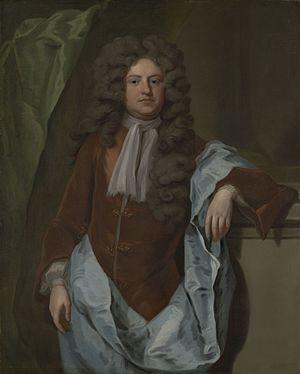
La circonscription de Maldon est une circonscription électorale anglaise située dans l'Essex, et représentée à la Chambre des Communes du Parlement britannique depuis 2010 par John Whittingdale du Parti conservateur.
Charles Montagu, 1ᵉʳ comte d'Halifax, fut un poète et un homme d'État anglais. Son cousin homonyme Charles Montagu, comme lui député du parti whig, fut un des principaux entrepreneur des Mines de charbon de Newcastle.